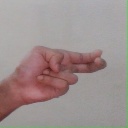
अक्षर: ह